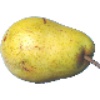
Label: Pear Monster 1